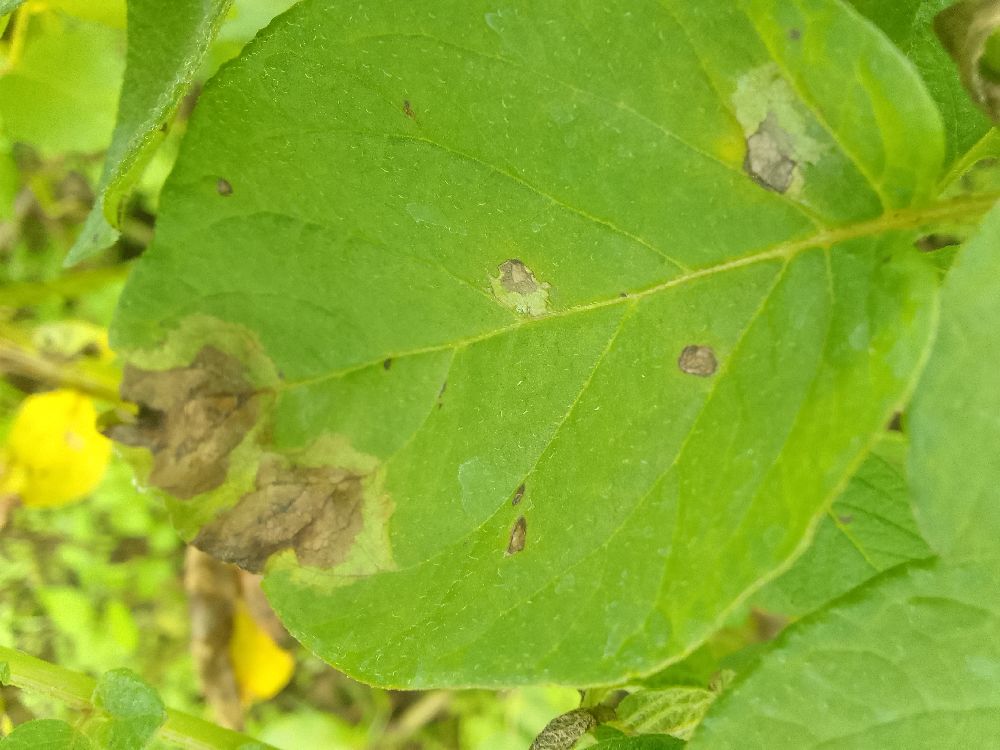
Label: Late blight